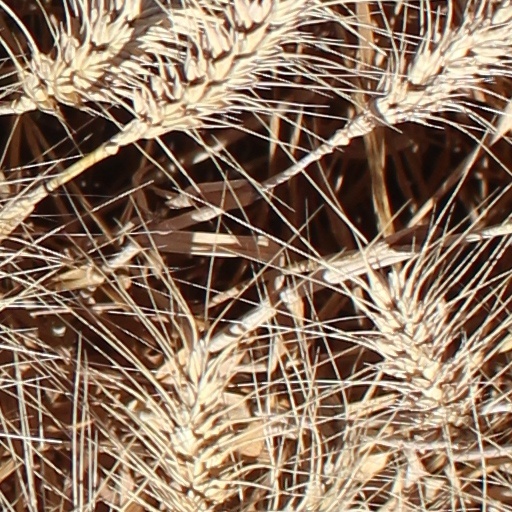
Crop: wheat